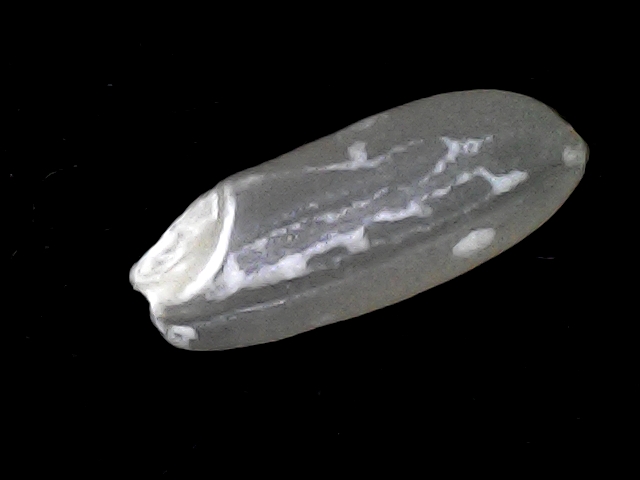
Rice variety: BD51